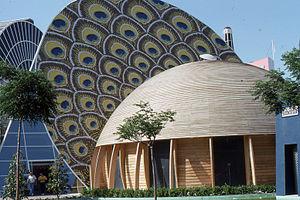
L’Exposition universelle de 1992 ou Expo '92, officiellement Exposition universelle de Séville 1992 s'est tenue du 20 avril au 12 octobre 1992 à Séville, en Espagne, sur l'île de La Cartuja. L'Exposition avait pour thème « L'Ère des Découvertes » et célébrait les 500 ans de la découverte de l'Amérique.